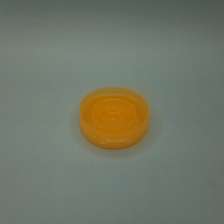
Color: red/orange/pink/fuchsia/brown
Cap type: flip-top cap